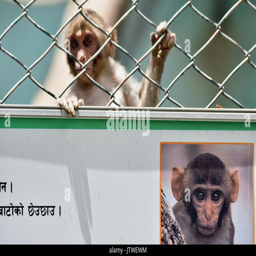
a monkey behind the bar of a zoo seeking for freedom